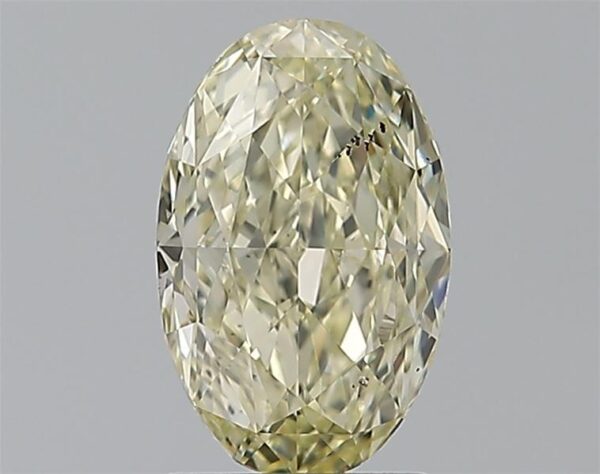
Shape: oval
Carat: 1.52
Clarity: SI2
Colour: U-V
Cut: EX
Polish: EX
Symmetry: VG
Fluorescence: M
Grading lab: GIA
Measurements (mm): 9.27 x 5.93 x 3.55